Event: Nepal Earthquake
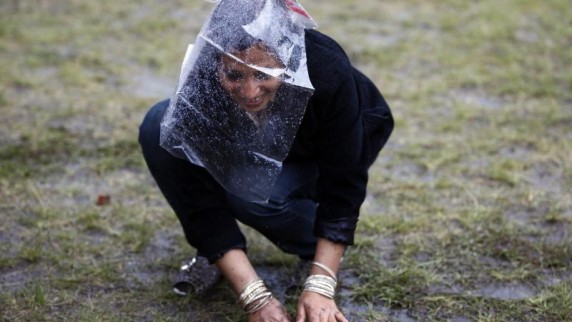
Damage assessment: no_damage